Blumenhagen station

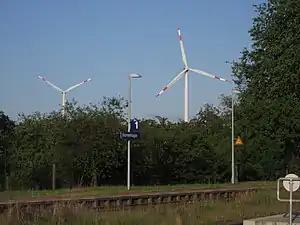
2012

Blumenhagen station is a railway station in the municipality of Blumenhagen, located in the Vorpommern-Greifswald district in Mecklenburg-Vorpommern, Germany.